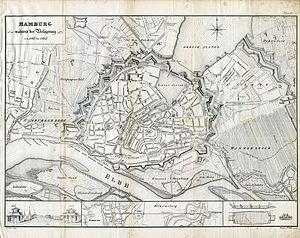
Le siège de Hambourg se déroule de décembre 1813 à mai 1814, à la fin des guerres de la Sixième Coalition. La garnison française de Hambourg, commandée par le maréchal Davout, y résiste victorieusement pendant près six mois aux troupes coalisées de la Prusse, de la Russie et de la Suède.
Louis Nicolas d’Avout puis Davout, duc d'Auerstaedt, prince d'Eckmühl, né le 10 mai 1770 à Annoux dans l'Yonne et mort le 1ᵉʳ juin 1823 à Paris, est un général français de la Révolution et de l’Empire, élevé à la dignité de maréchal d'Empire par Napoléon en 1804.